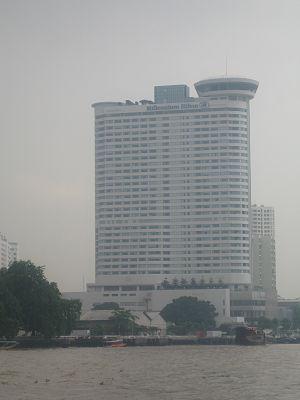
Le Millennium Hilton Bangkok est un hôtel de Bangkok en Thaïlande construit en 2006.